Convent of Saint Lazarus

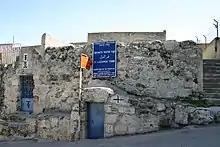
The entrance to the tomb of Lazarus

No detailed list of the abbey's property has survived. The abbey's archive is not extant, most likely having been destroyed by Saladin in 1187. Most of what is known about the abbey comes from descriptions of pilgrims and the limited archaeological excavations carried out by Custodia Terrae Sanctae from 1949 to 1953. The only part of the church built by Queen Melisende that survives is the vault of the crypt; the site is now occupied by the Mosque of al-Uzair, but there is an entrance to the shrine of Lazarus in the street outside the mosque. The remains of the tower built on the queen's orders are still visible.